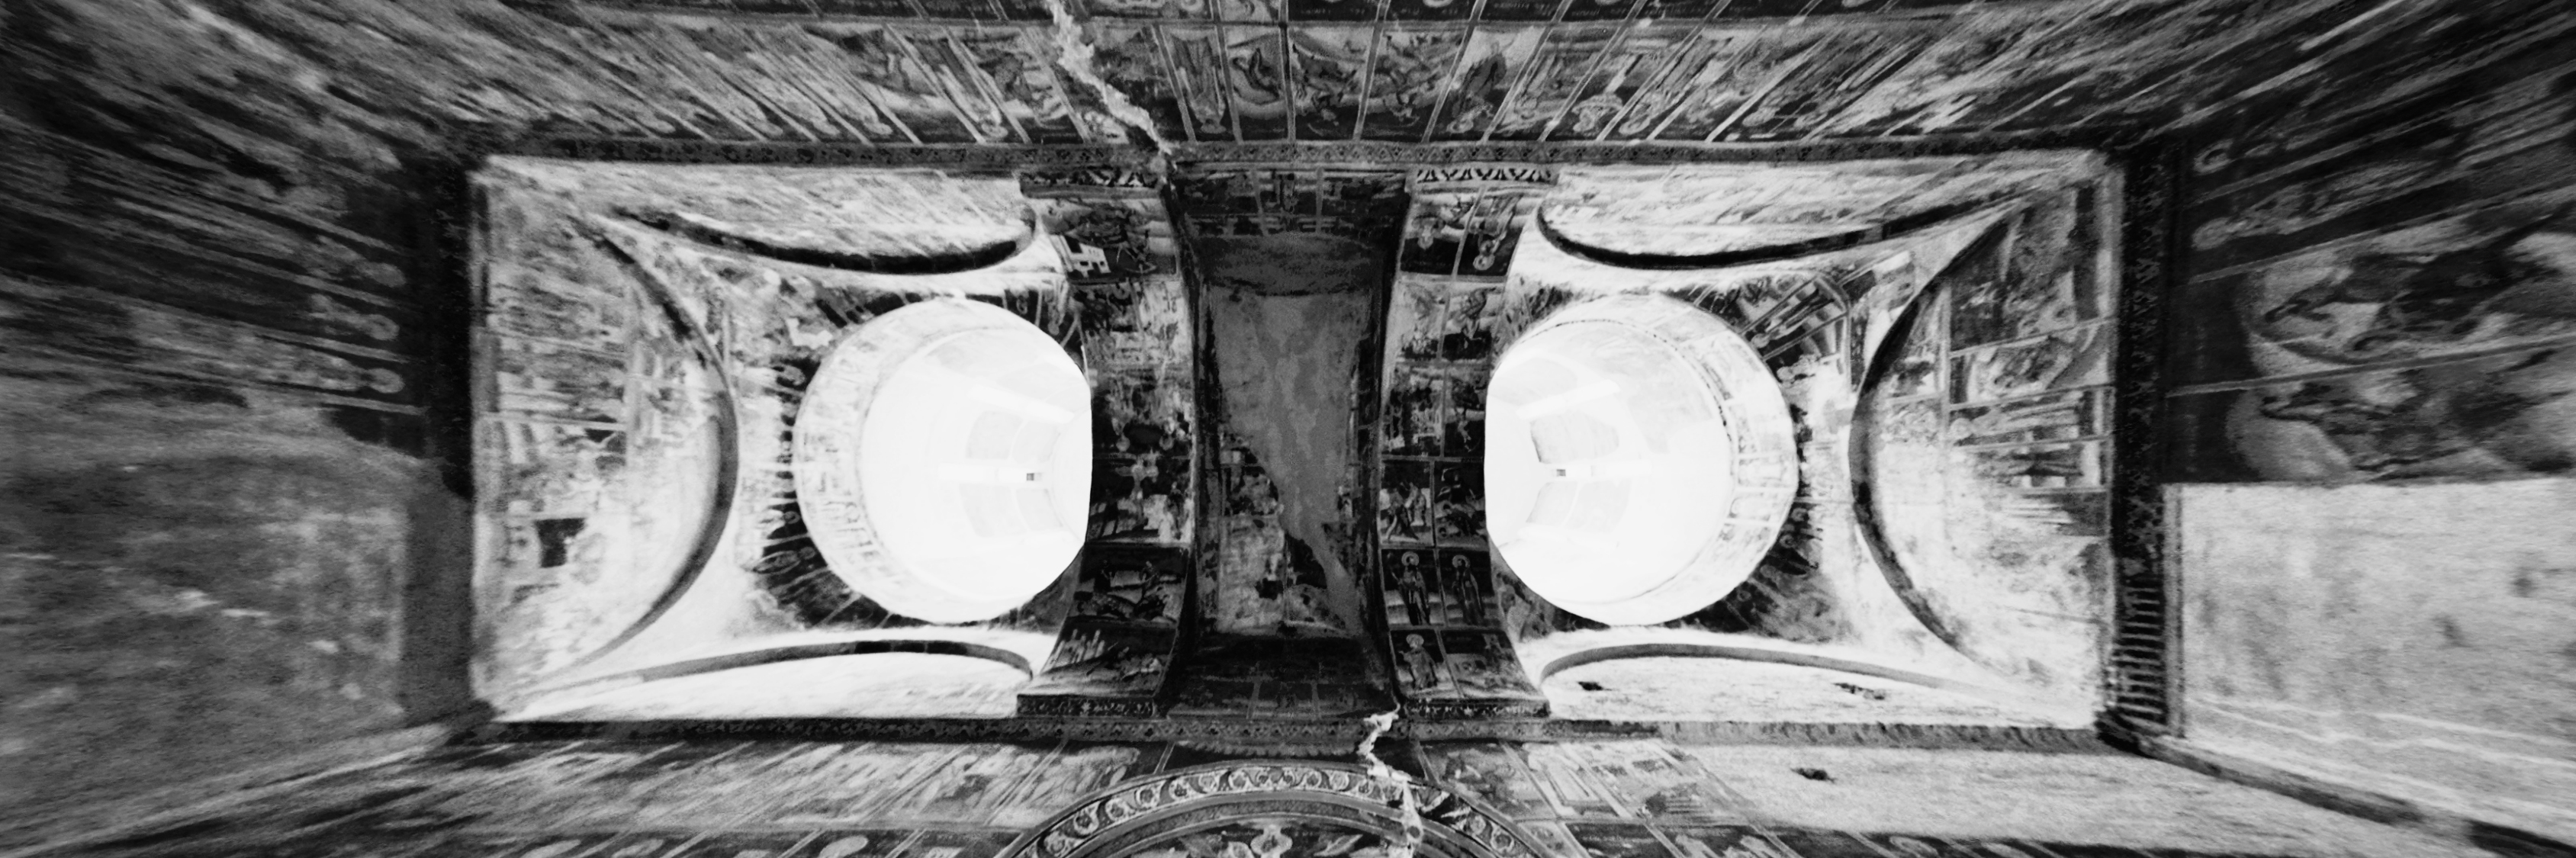
light, black and white, architecture, photography, interior, old, photo, church, monochrome, painting, photos, art, de, sketch, drawing, illustration, iconography, symmetry, mural, fisheye, fotografie, history, court, romana, pictura, orthodox, vaulting, royal, eastern, fresco, dome, murals, icon, romania, icons, binoculars, bor, targoviste, biserica, arhitectura, wallachia, muntenia, tara, romaneasca, orthodoxy, lumina, iconografie, cupola, pendentives, pendentive, pandantiv, pandantivi, romanian, icoana, icoane, arta, ortodoxa, princely, curtea, domneasca, ortodox, fresca, frescoes, istorie, lmidbiima1723707, narthex, pronaos, cladire, galactic, eik n, still life photography, monochrome photography